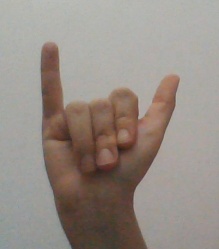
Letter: ya